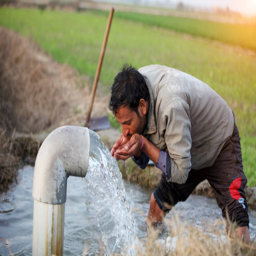
young men drinking outdoor in the field